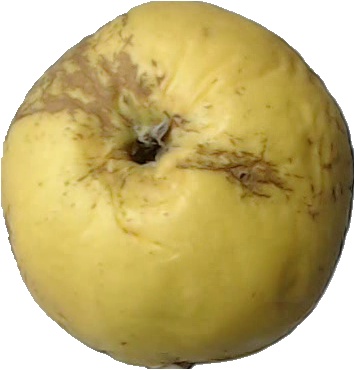
Label: apple_golden_1